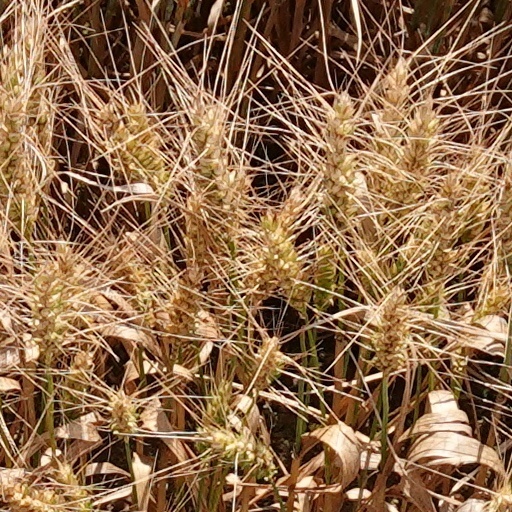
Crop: wheat